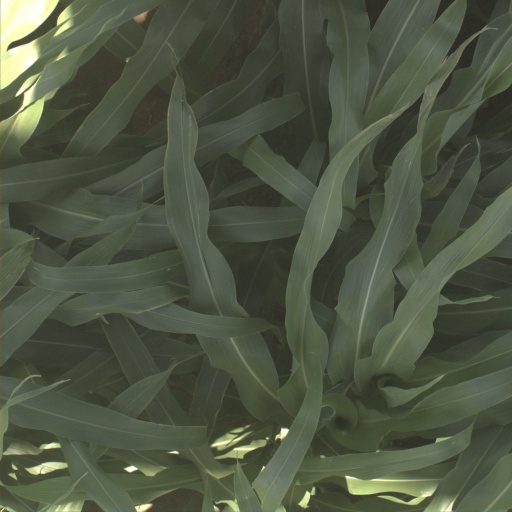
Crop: sorghum